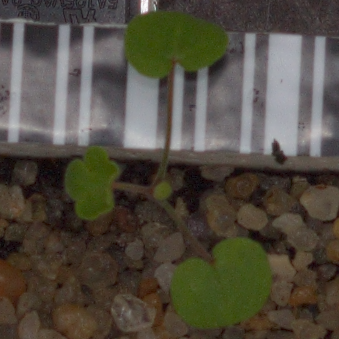
Label: smallflowered_cranesbill